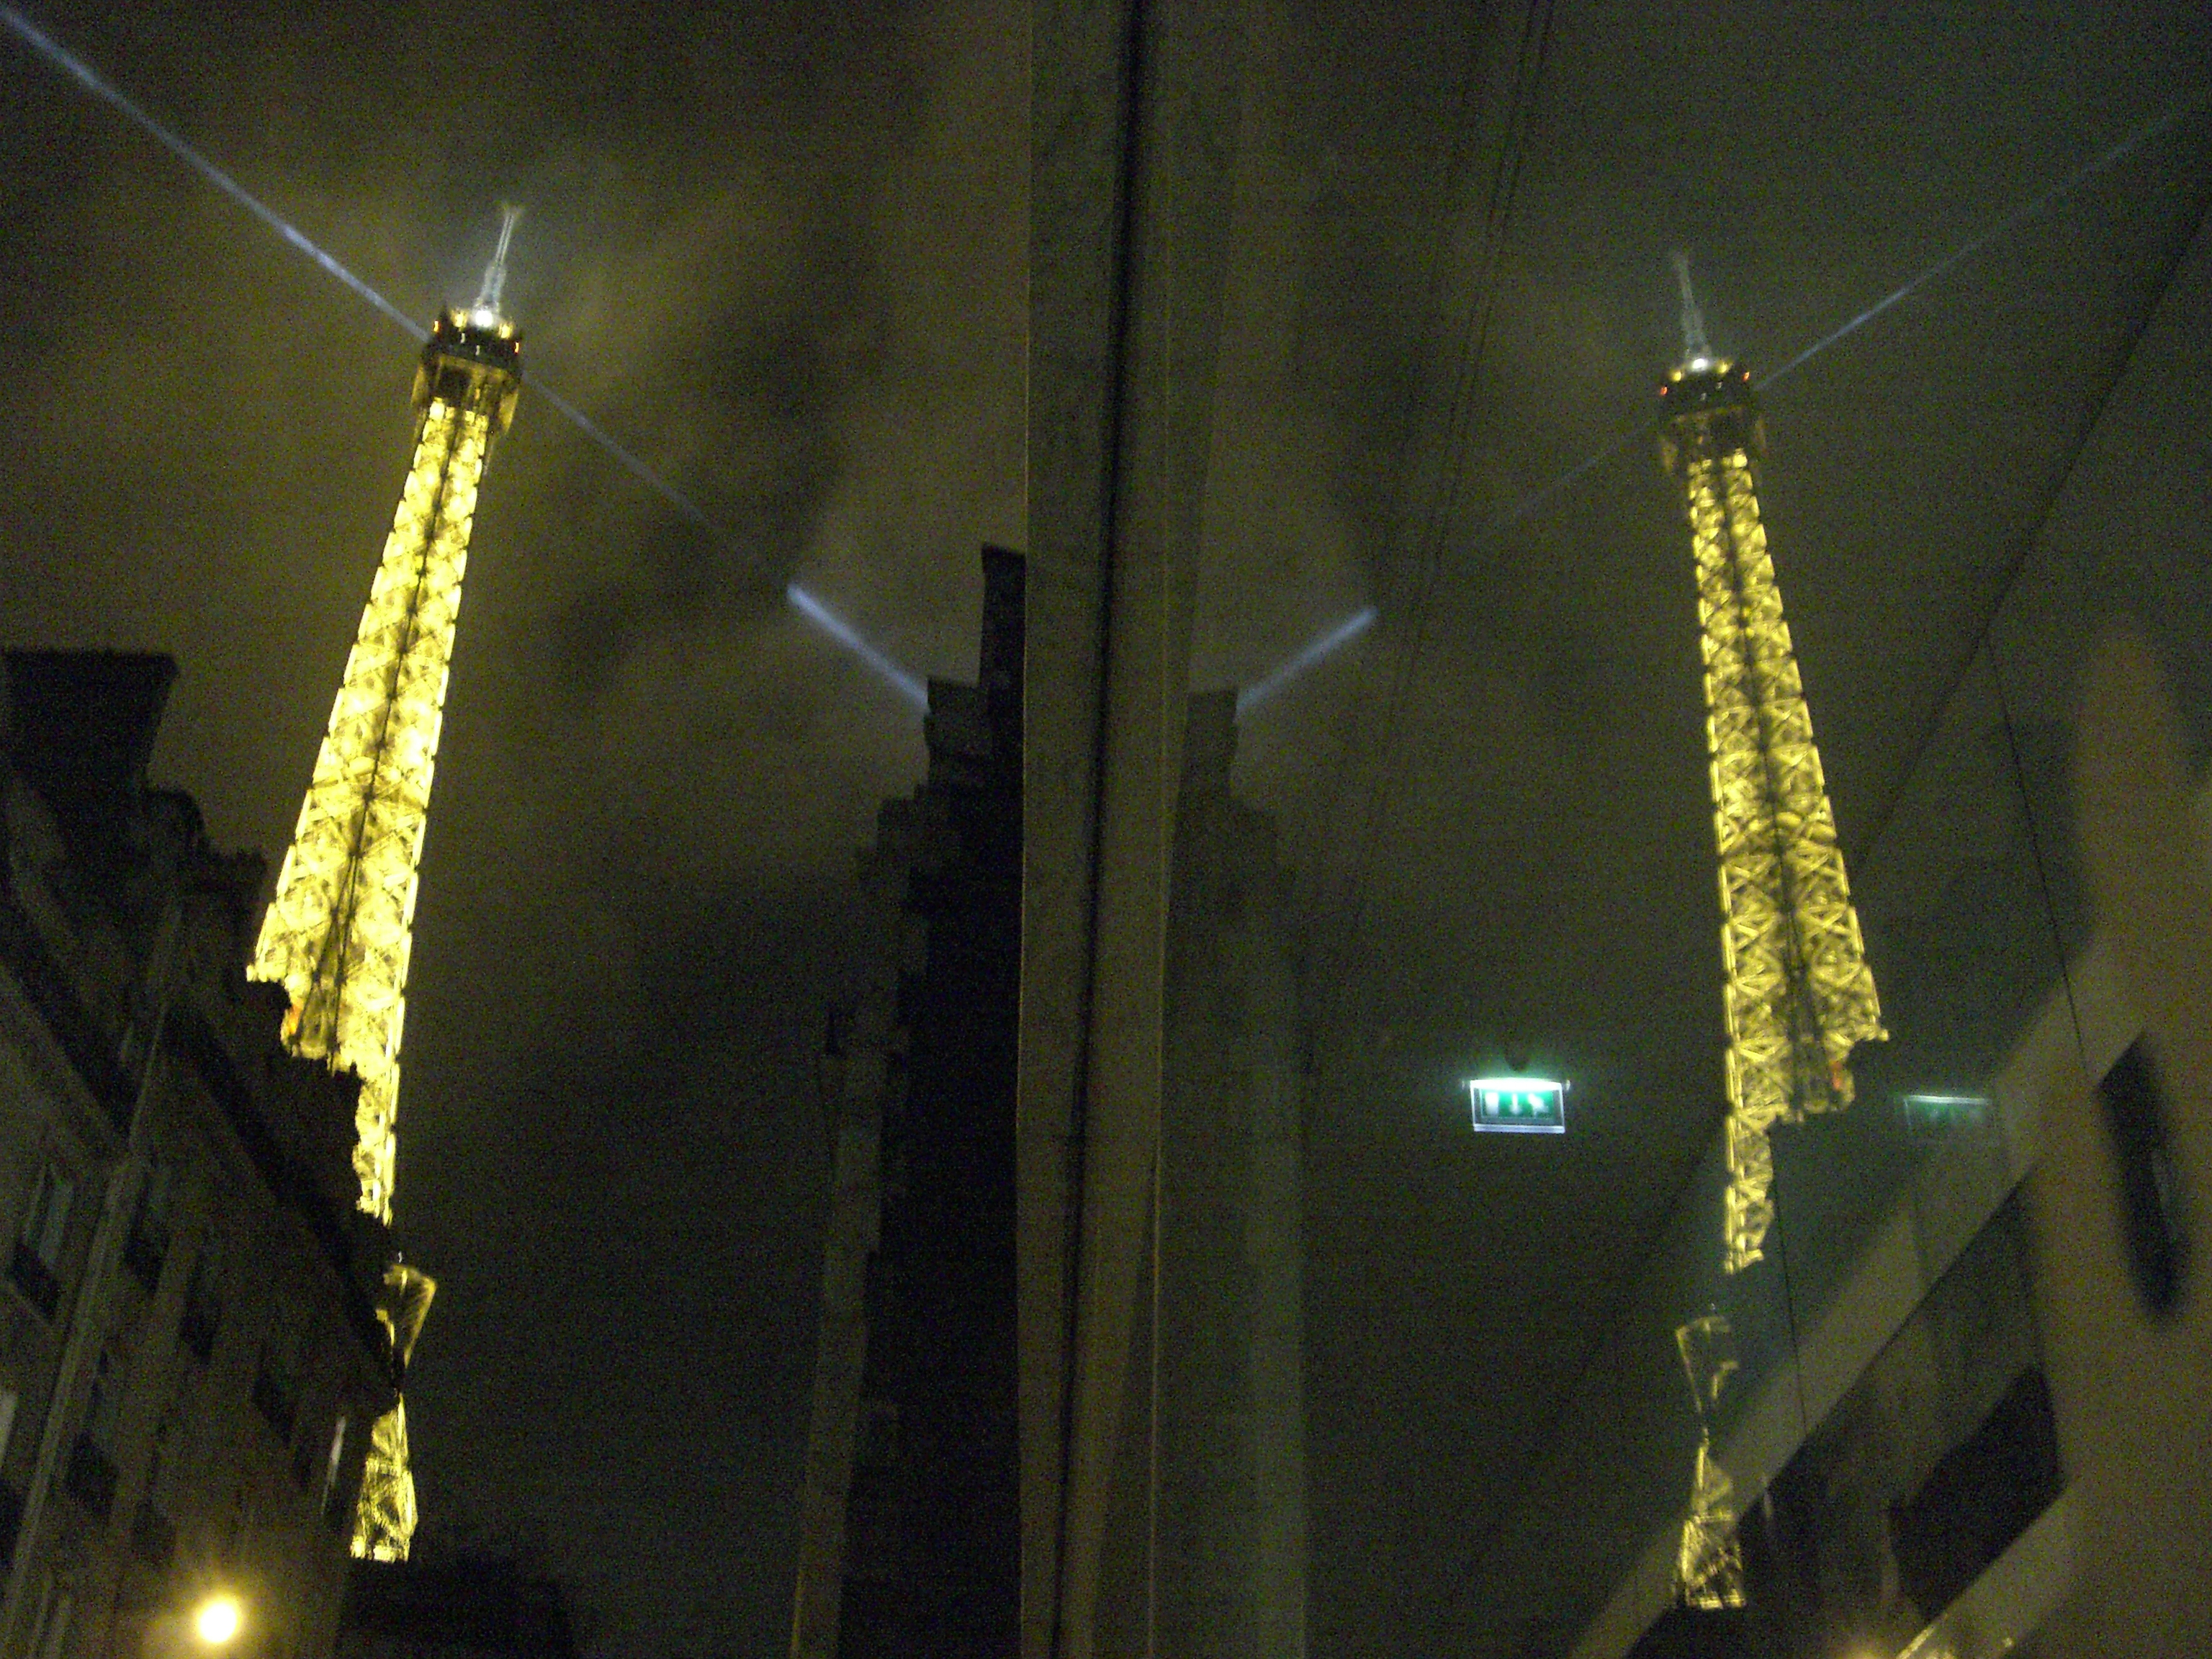
outdoor, light, street, night, city, paris, france, europe, darkness, street light, electricity, lighting, creativecommons, mirror, stock, reflections, light fixture, ccby, 2d, carloszgz, original, wallpaper, cmstoolsphotoring, fondodepantalla, postal, postcard, cartepostale, freeculturalworks, openlicense, freepictures, rue, calle, miroir, espejo, reflejo, reflejos, reflet, reflets, glace, francia, europa, notags